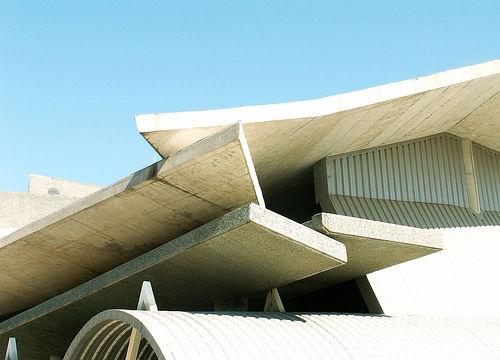
Weather: sun or clear